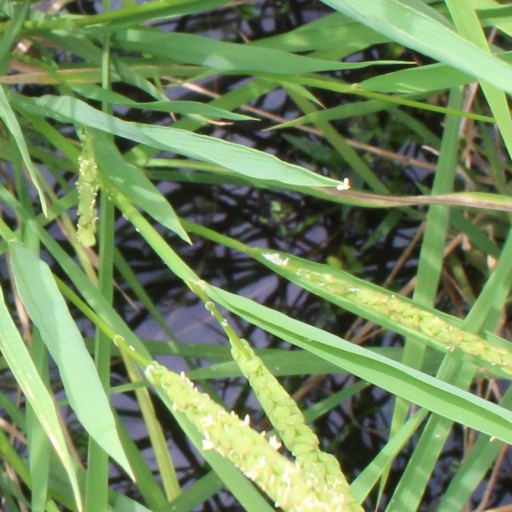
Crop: rice